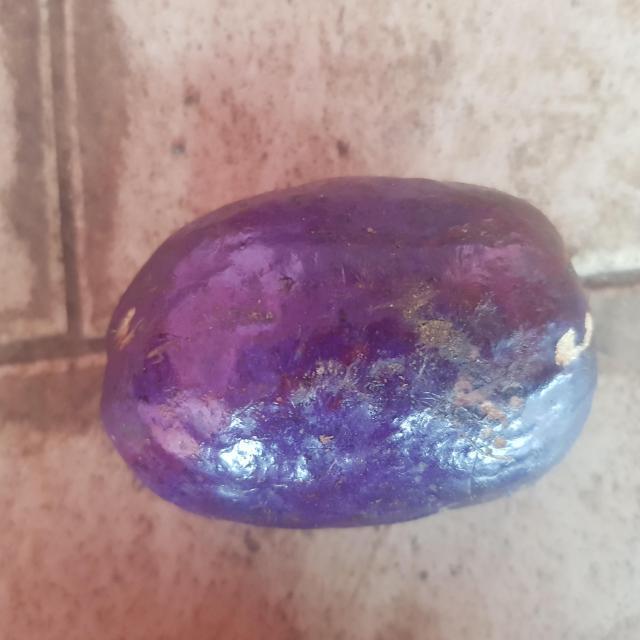
Plum grade: unaffected